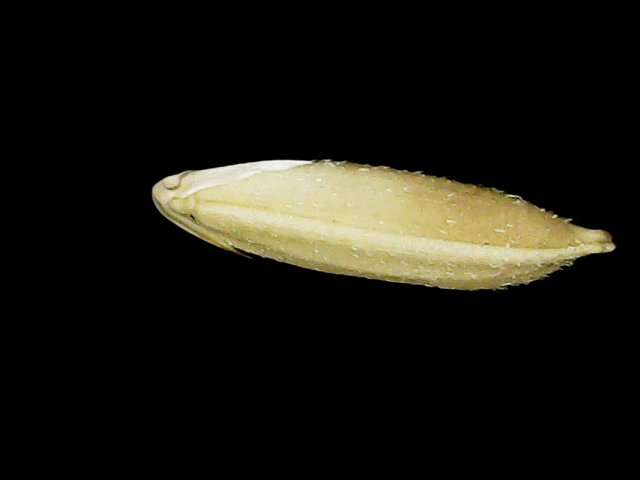
Rice variety: Binadhan11